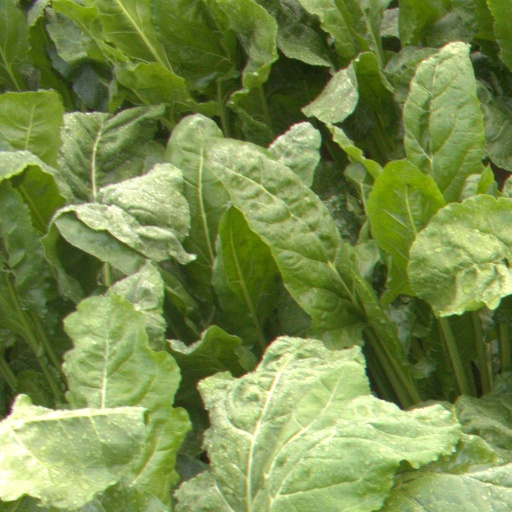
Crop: sugar beet